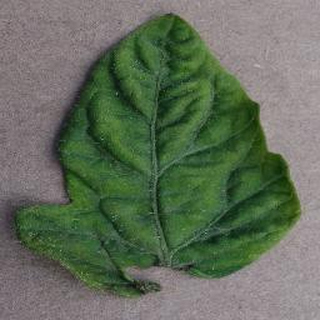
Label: tomato_yellow_leaf_curl_virus